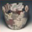
Label: bowl